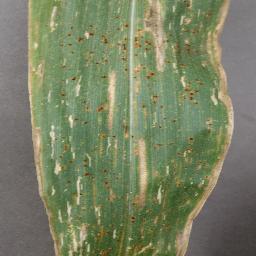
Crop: corn
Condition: (maize)_cercospora_spot_gray_spot